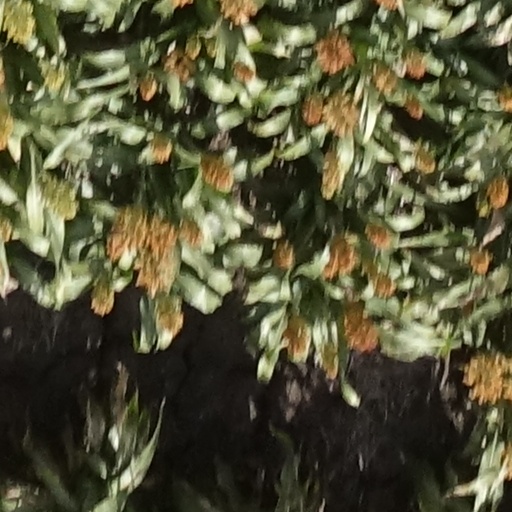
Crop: sorghum